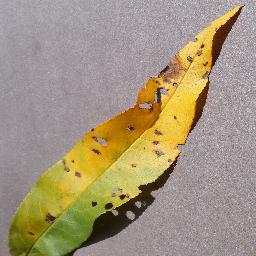
Label: Peach___Bacterial_spot